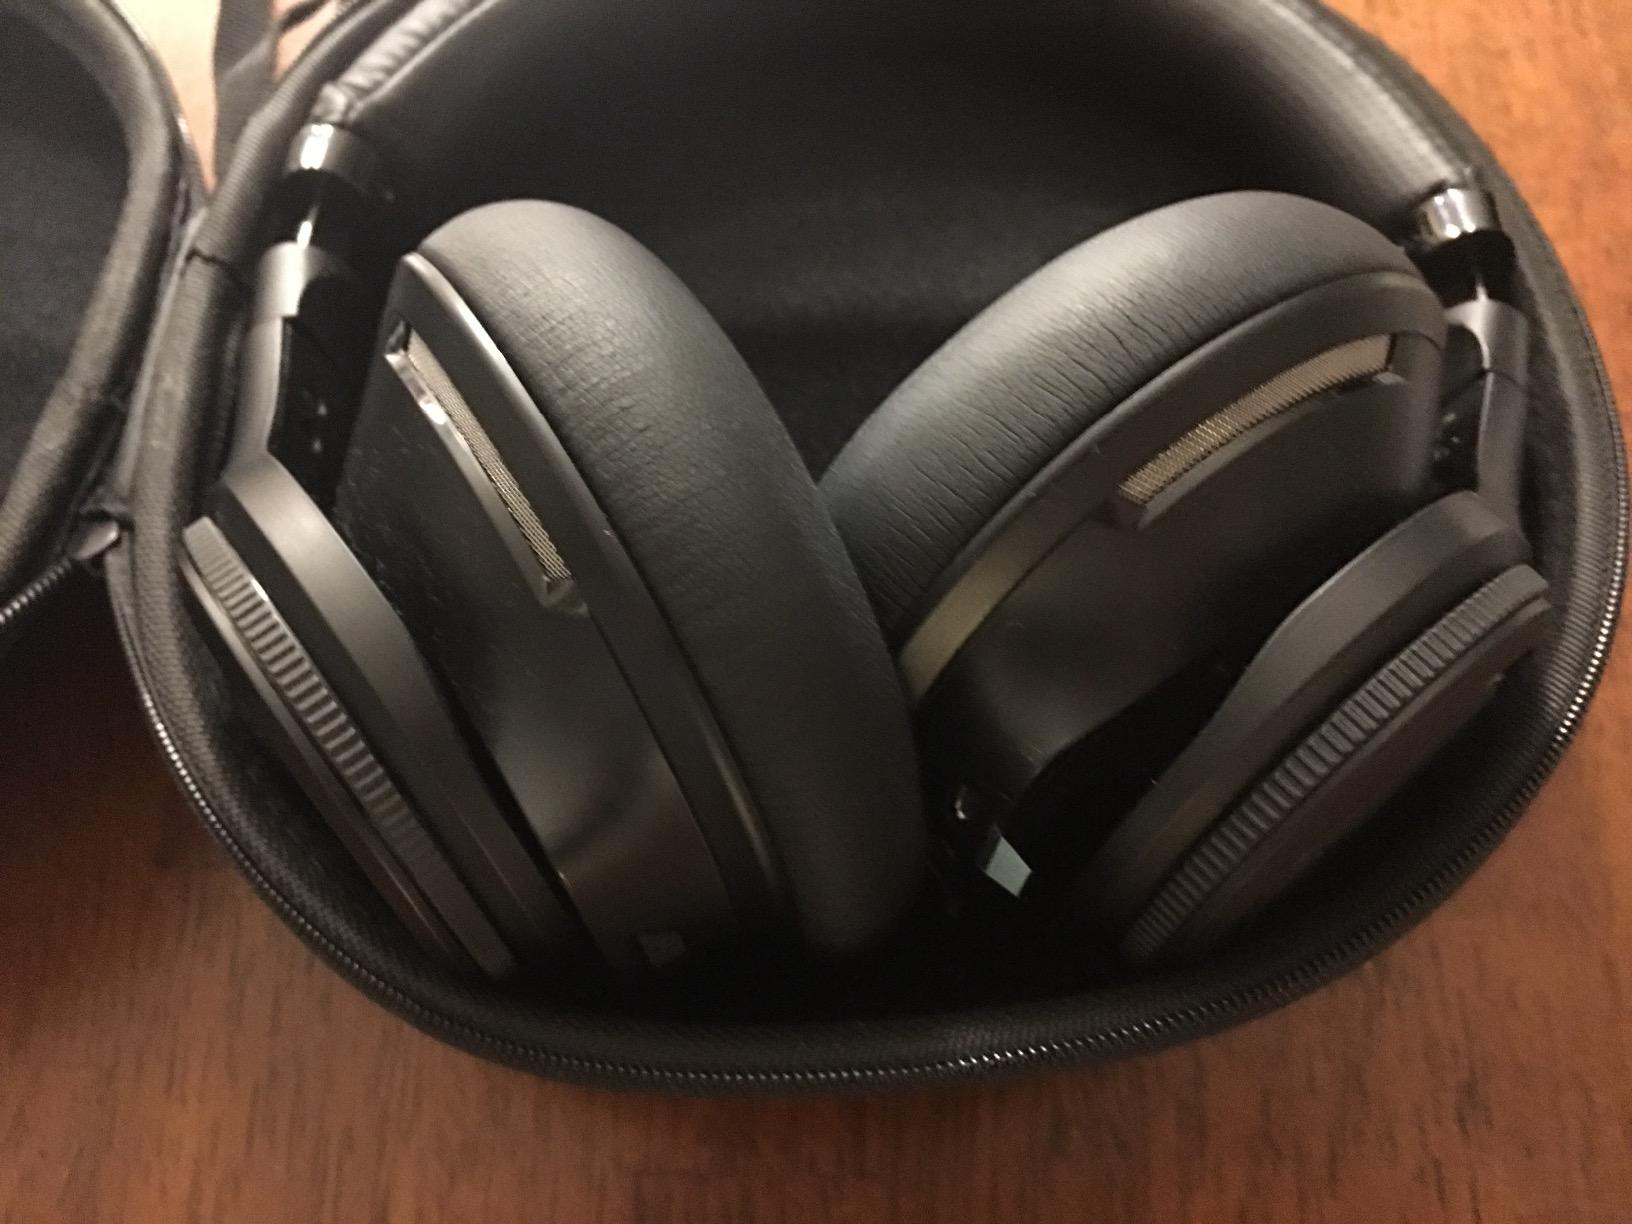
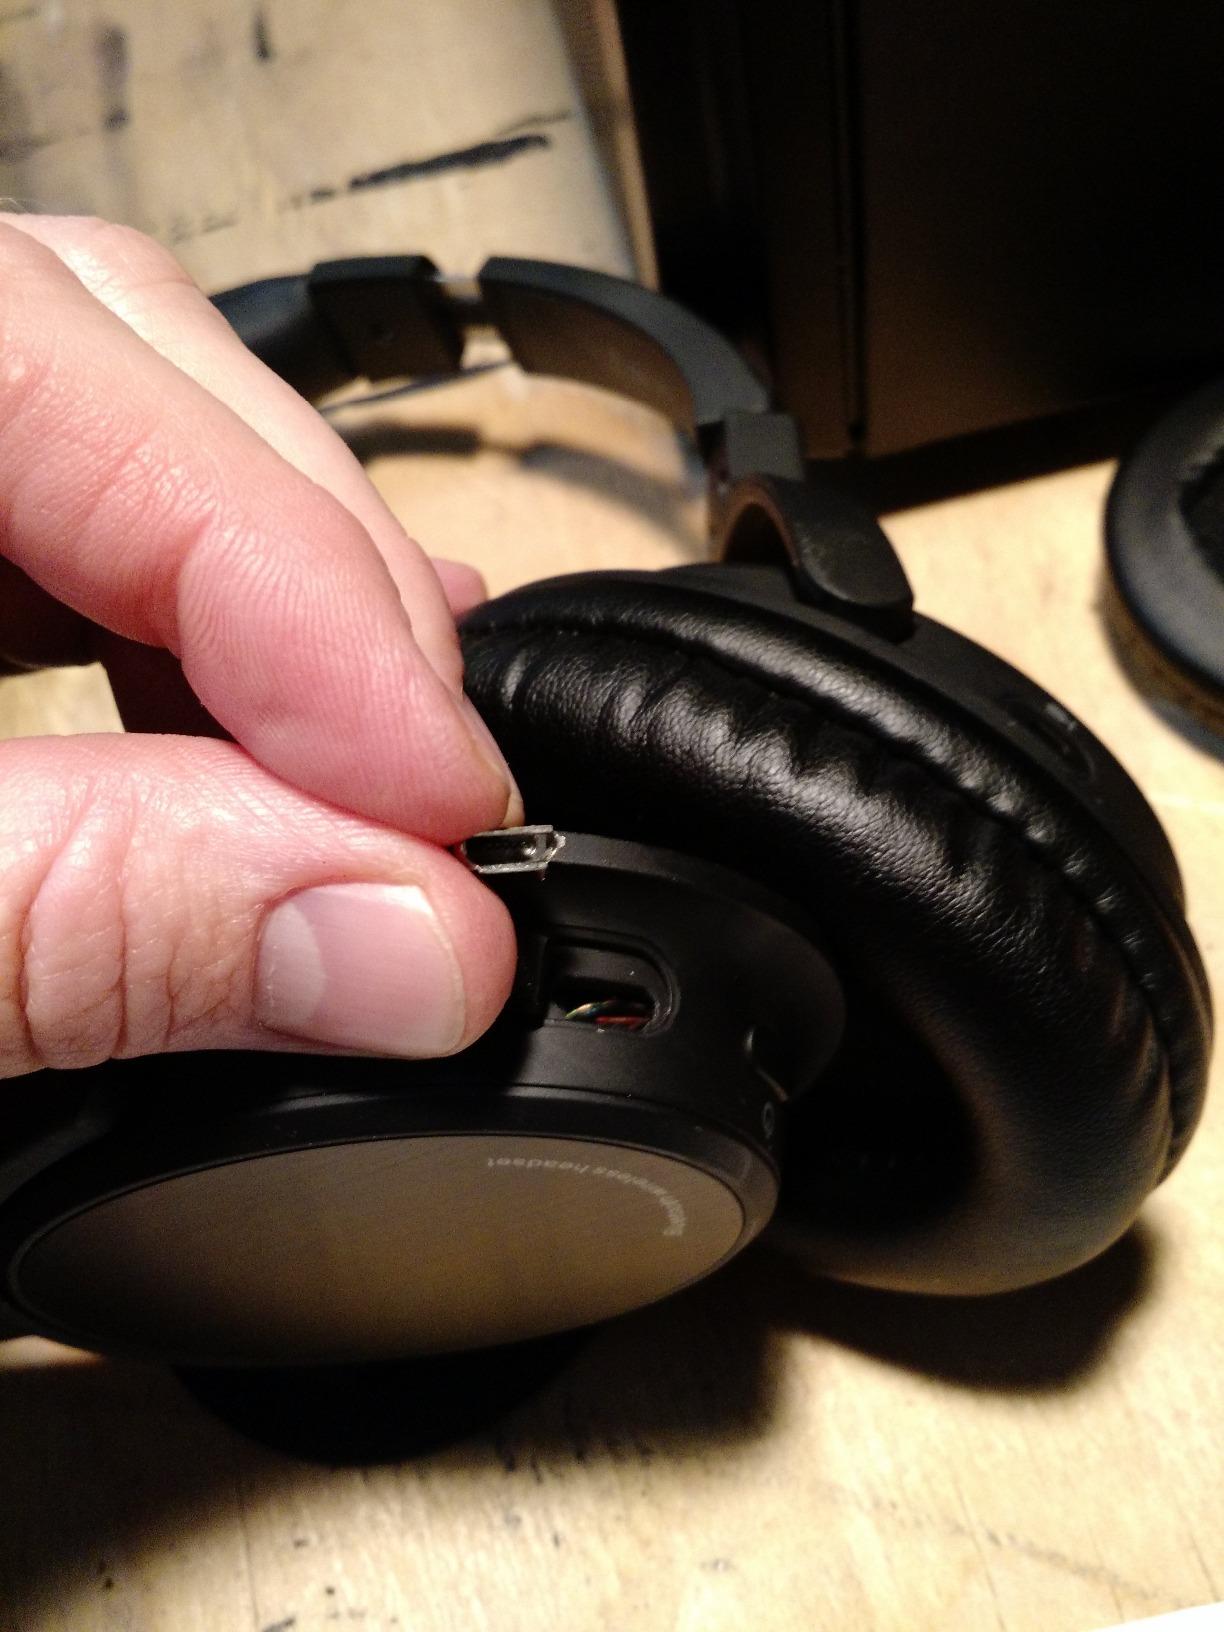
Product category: headphones
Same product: no